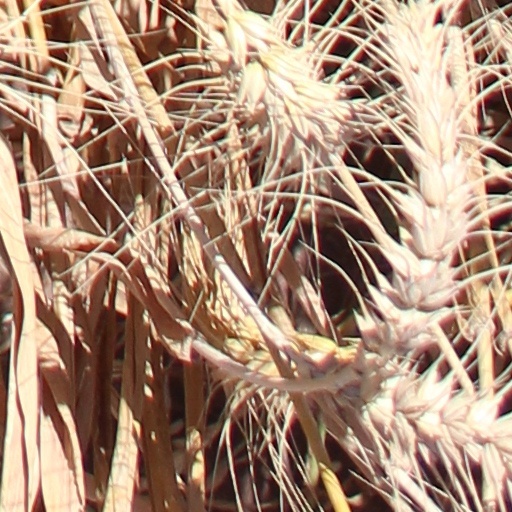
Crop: wheat